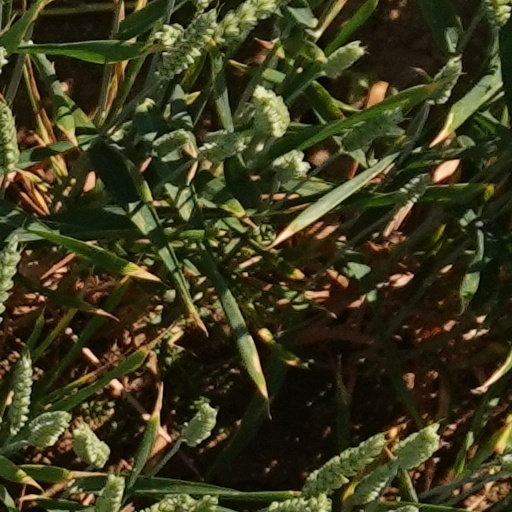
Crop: wheat